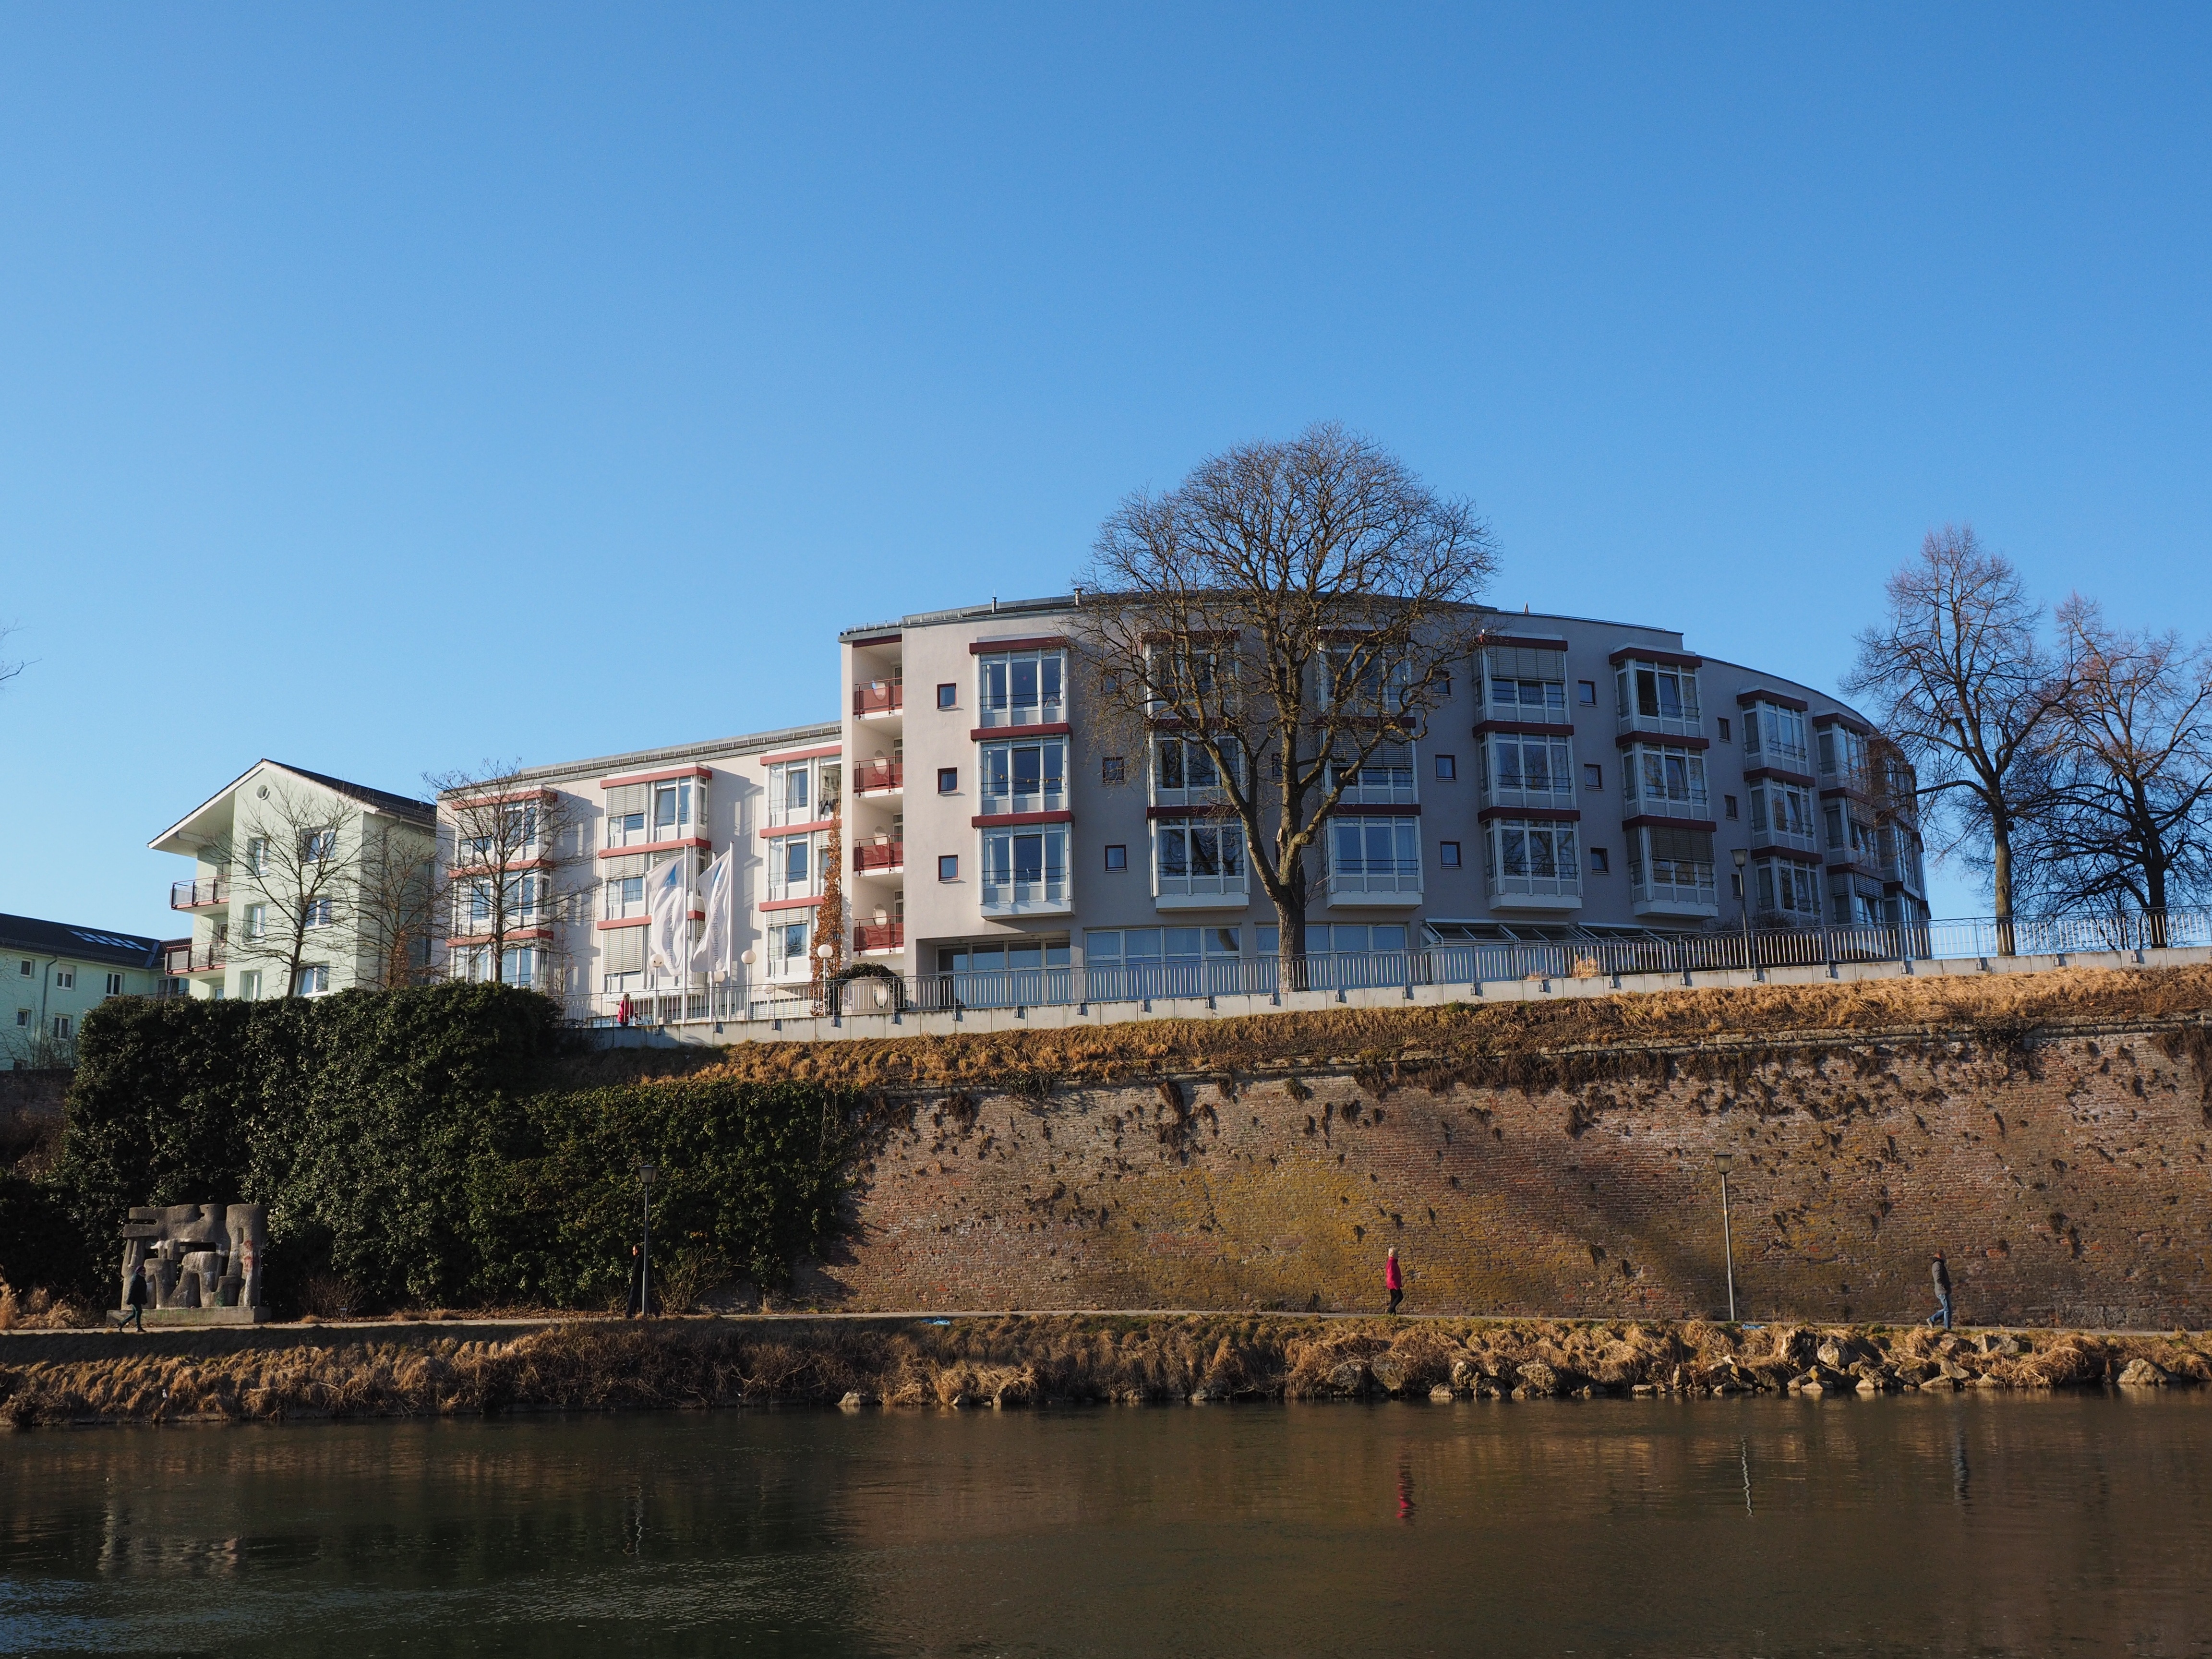
architecture, house, building, home, reflection, landmark, waterway, danube, estate, ulm, homestead, retirement home, urban area, nursing home, senior center, trinity court, lutheran home foundation